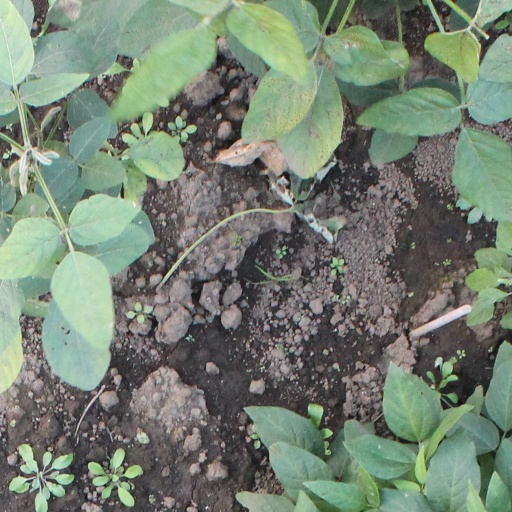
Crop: soybean